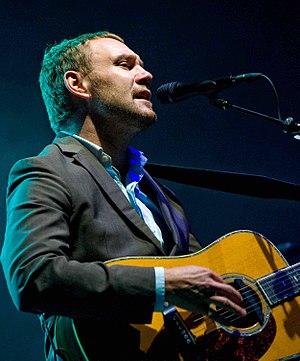
David Gray (sanger)
David Gray 2010, Seattle, United States
"David Gray er en britisk singer/songwriter, der stammer fra Manchester. I sine ungdomsår var han med i flere punk-bands og skrev kontrakt med Hut Records efter at være flyttet til London. Her udkom han med singlen ""Birds Without Wings"" i 1992. Året efter kom debutalbummet A Century Ends.